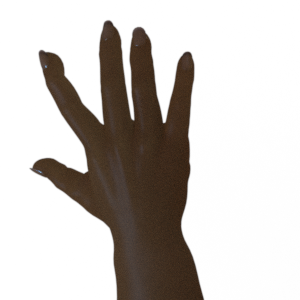
Label: paper